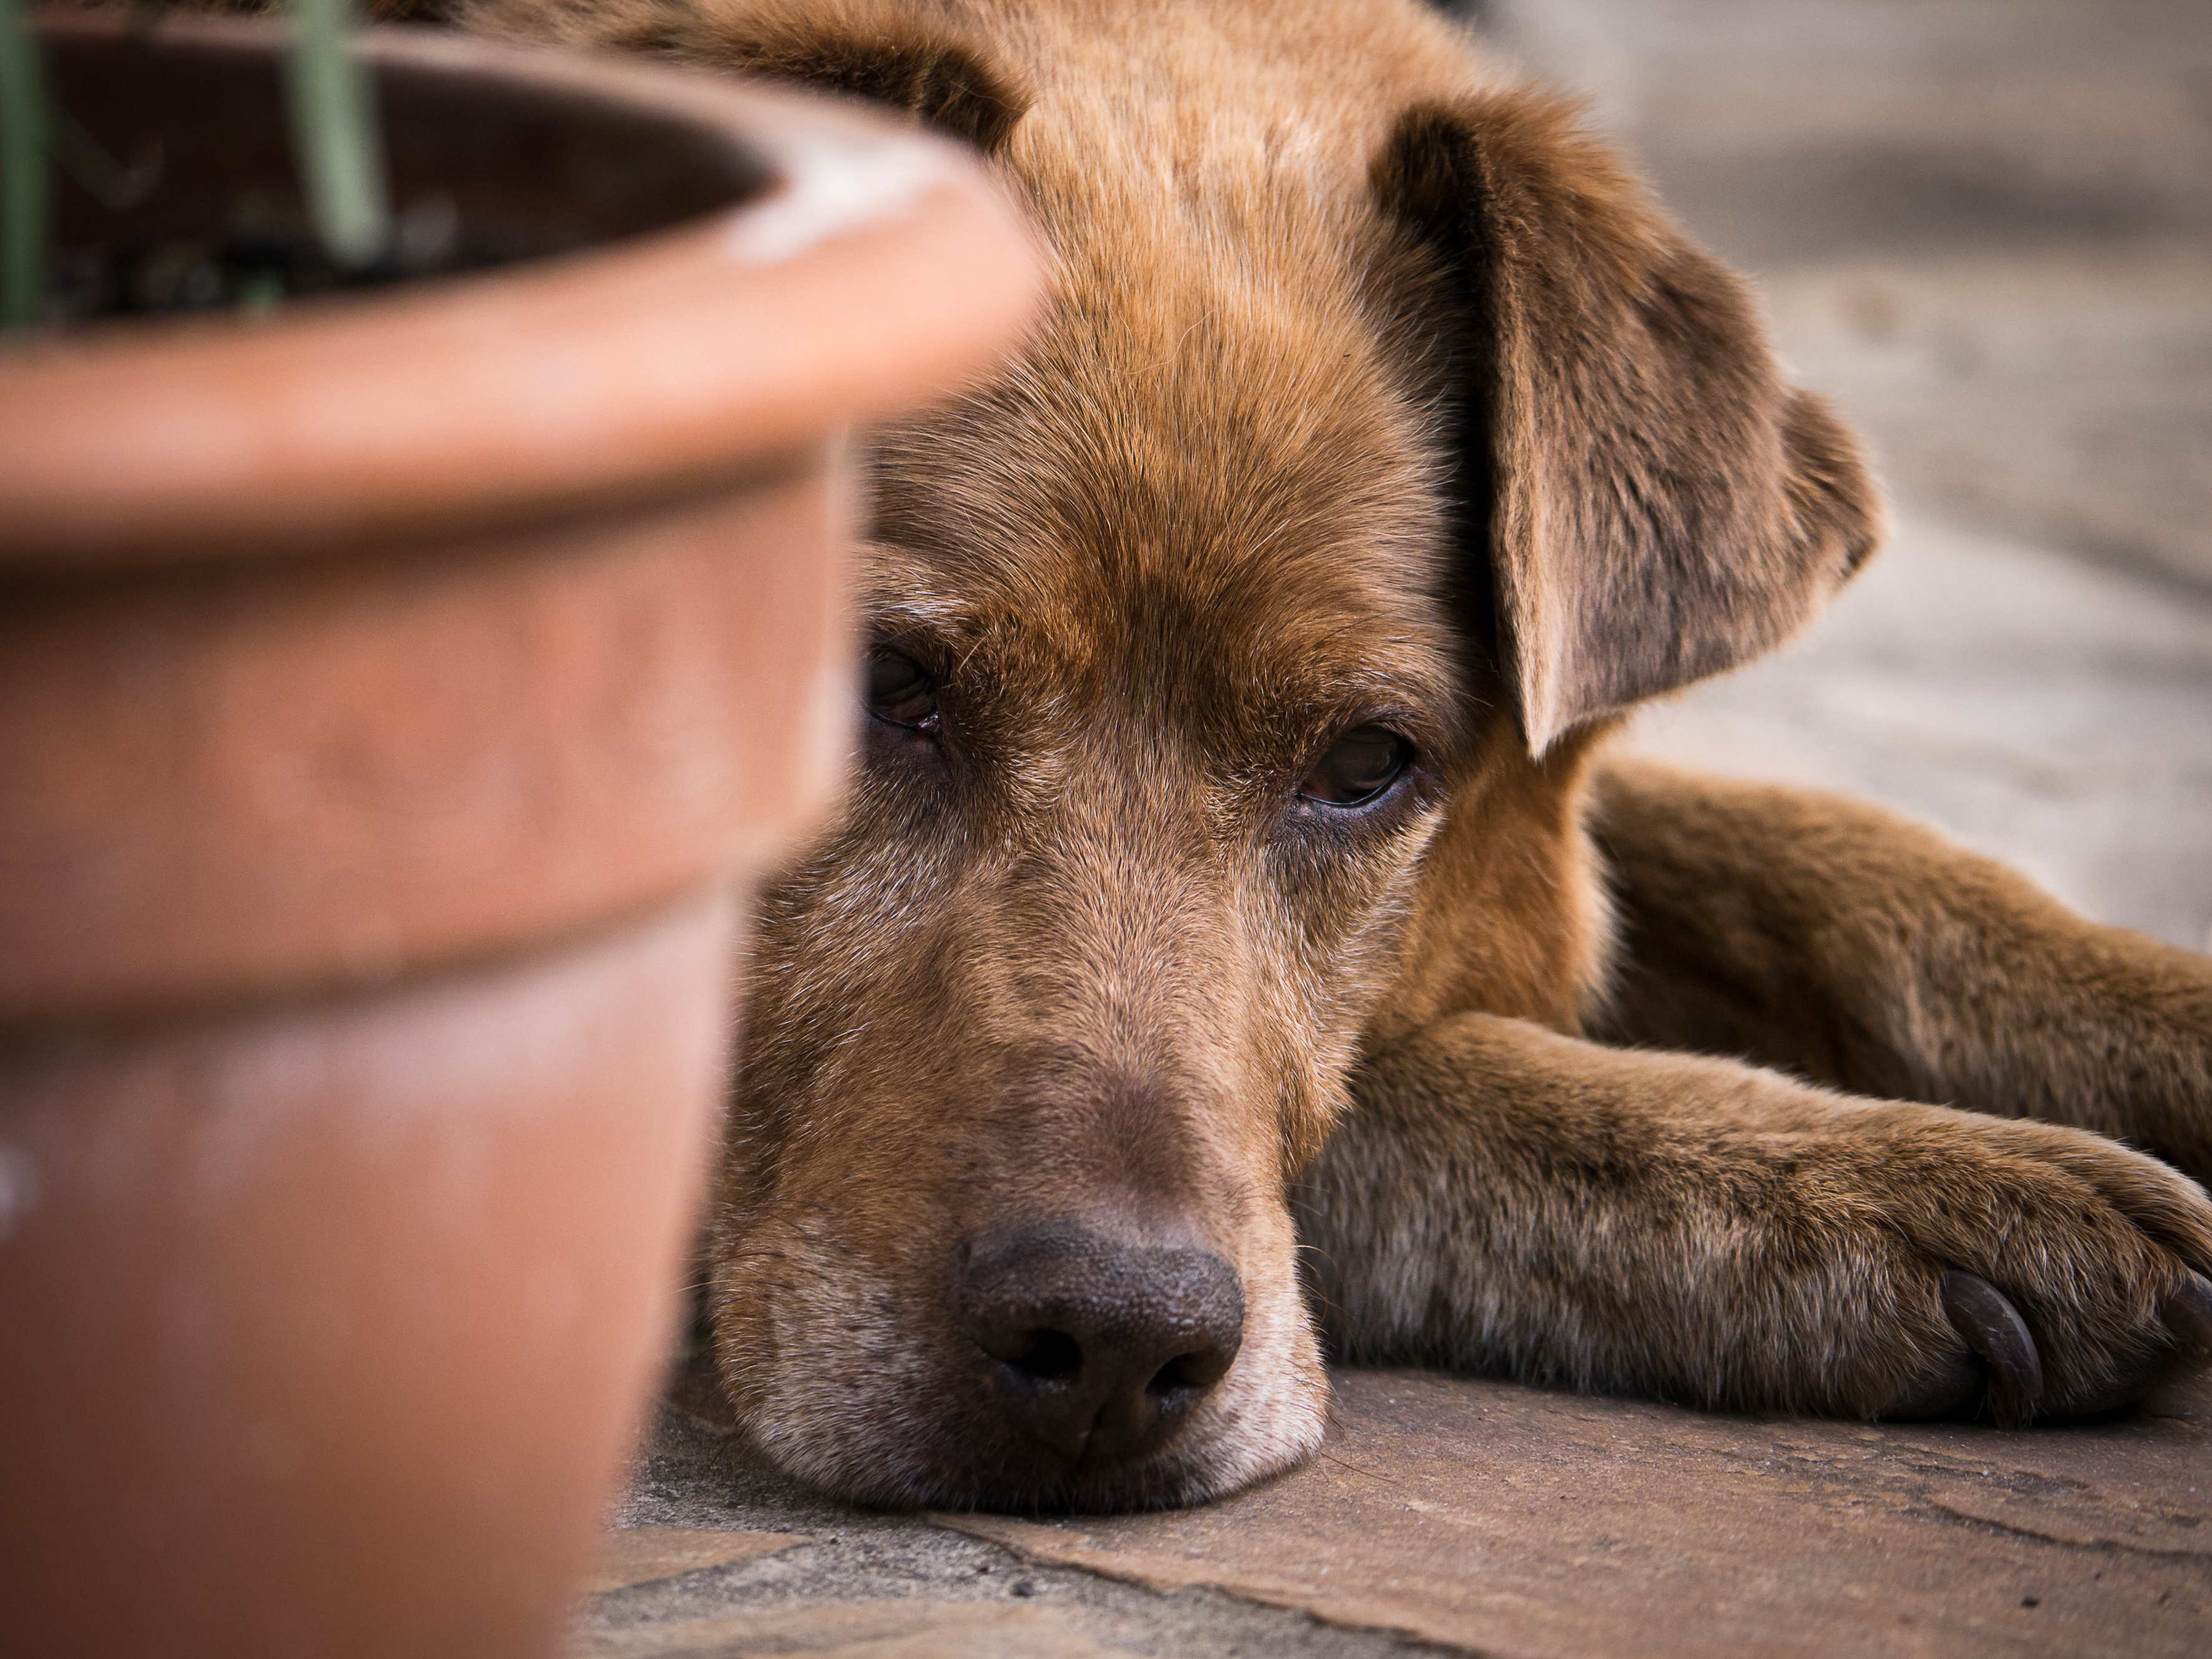
puppy, dog, mammal, close up, nose, 2013, snout, vertebrate, panasonic100300, street dog, dog like mammal